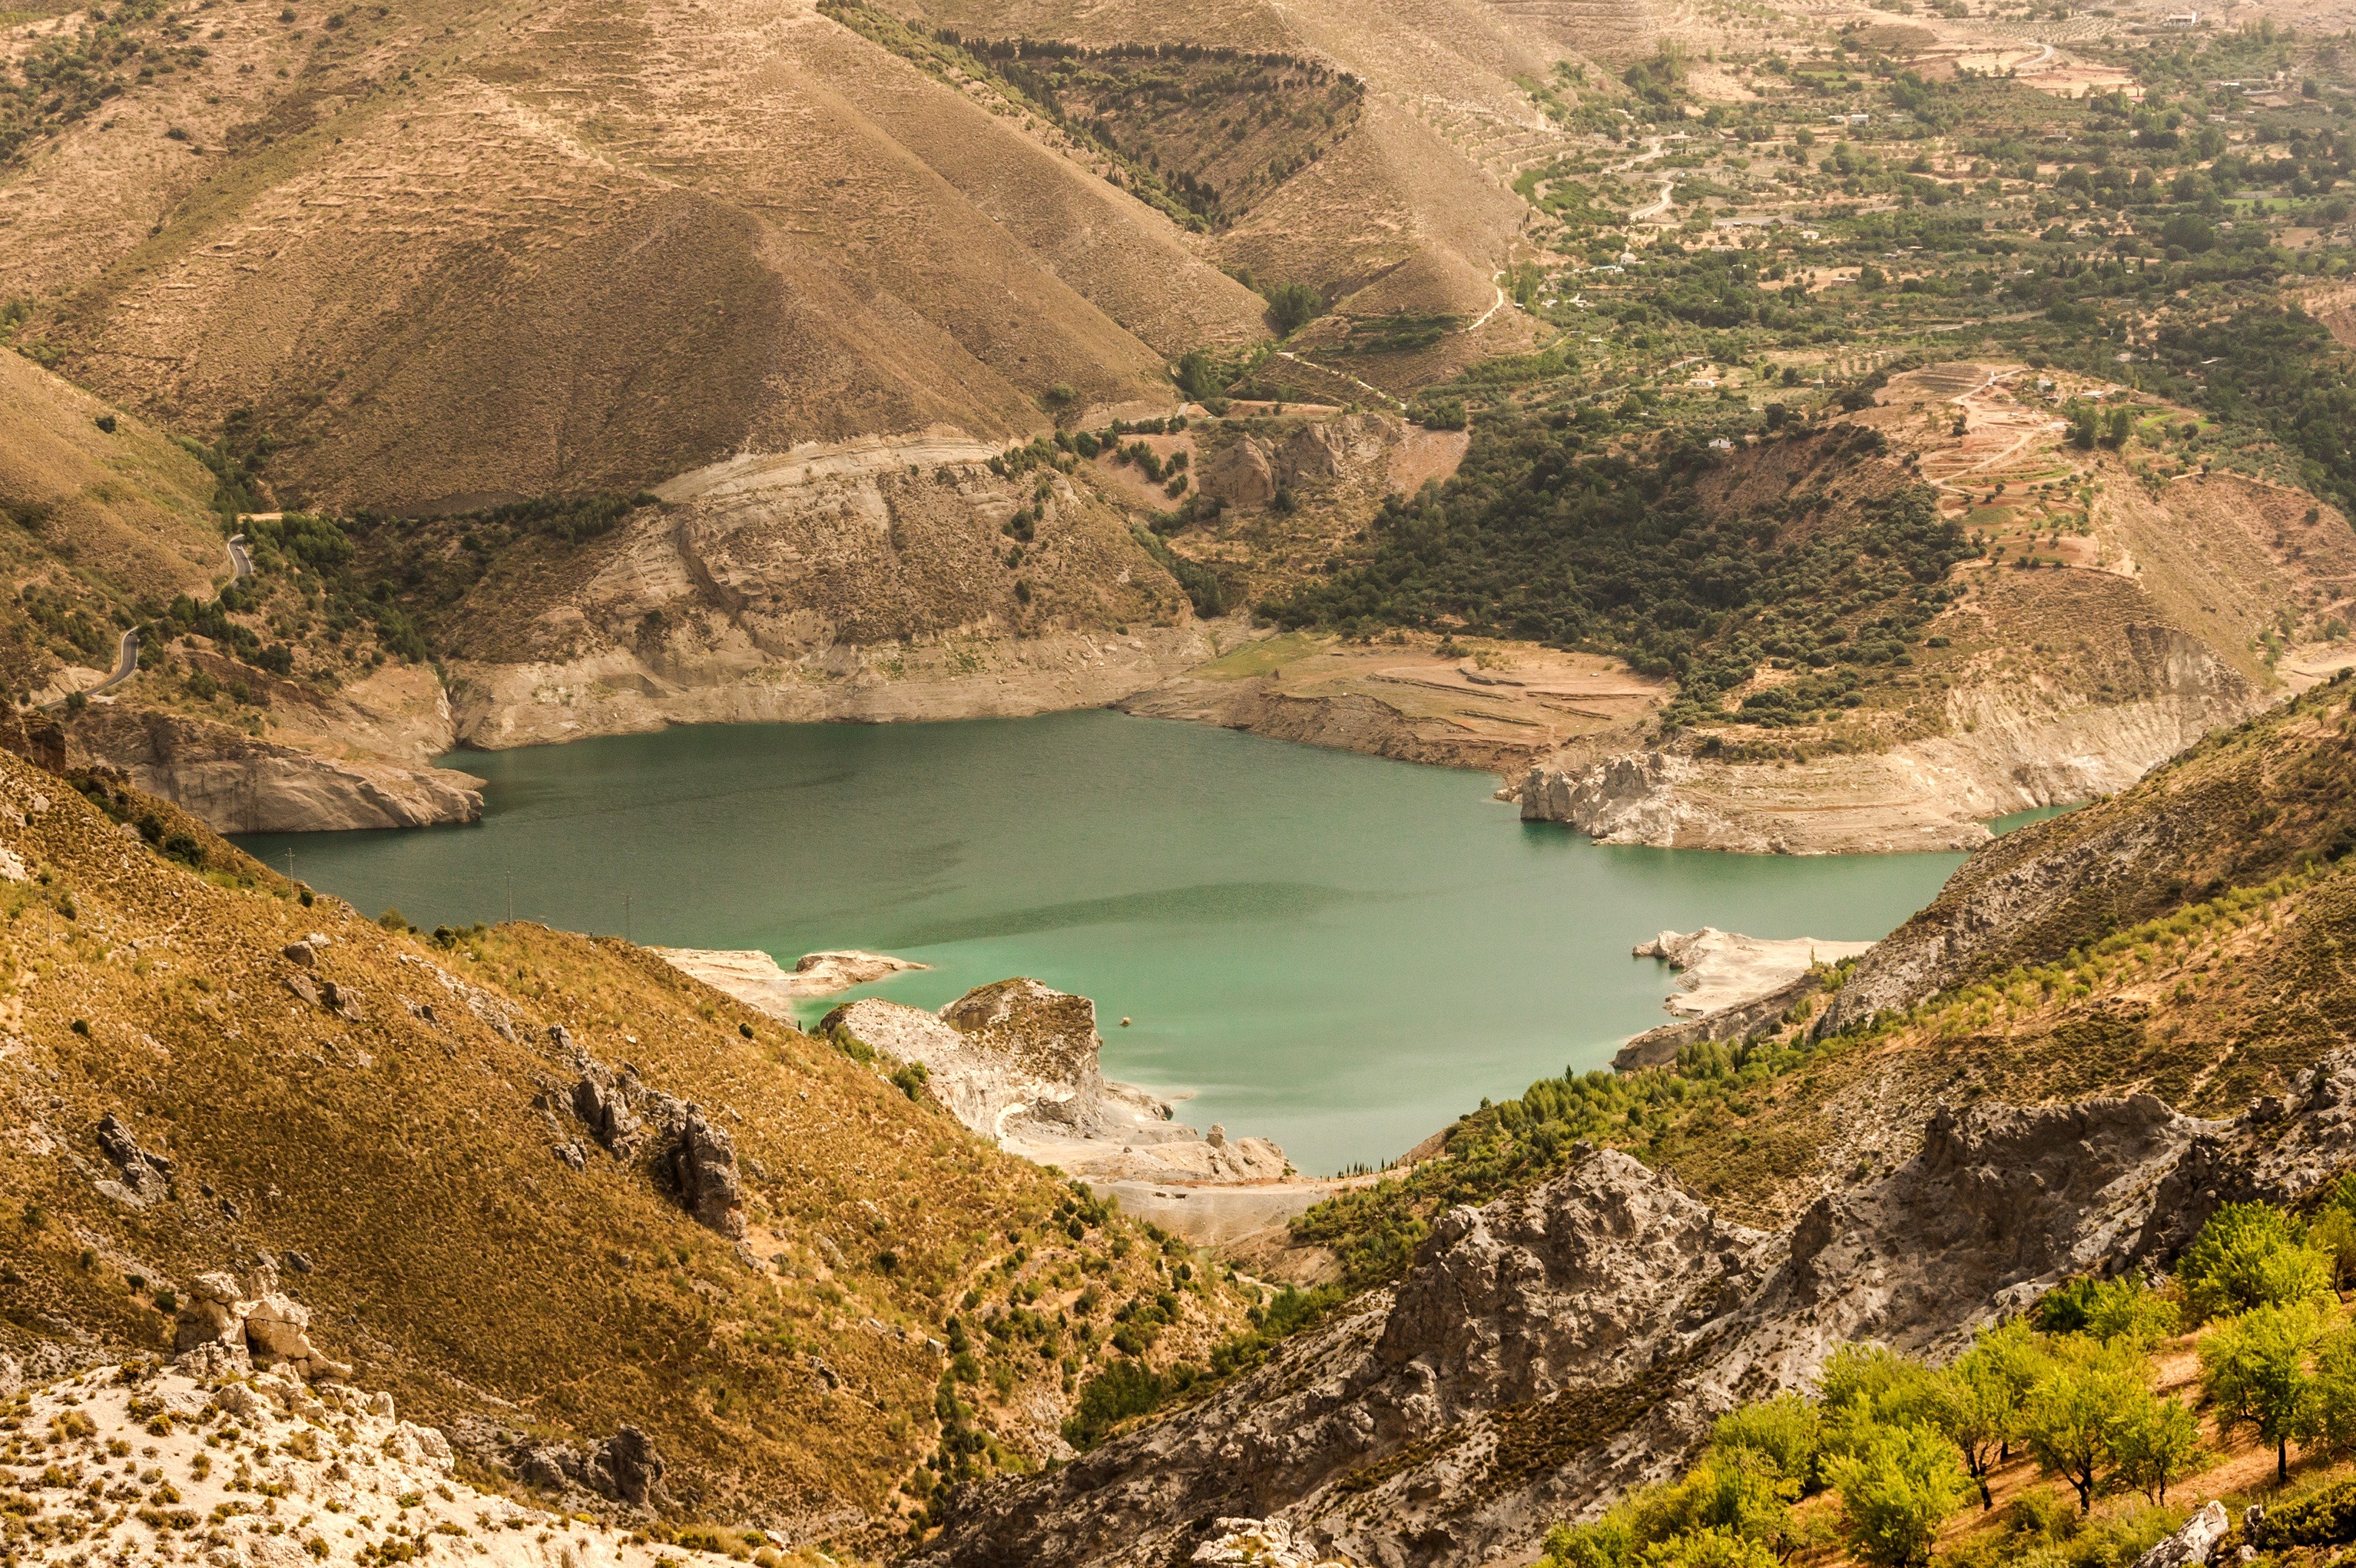
landscape, sea, coast, water, nature, mountain, countryside, hill, lake, river, valley, country, cliff, scenic, scenery, reservoir, terrain, plants, trees, outside, spain, geology, mountains, plateau, andalusia, loch, crater lake, wadi, tarn, aerial photography, mountain pass, geological phenomenon